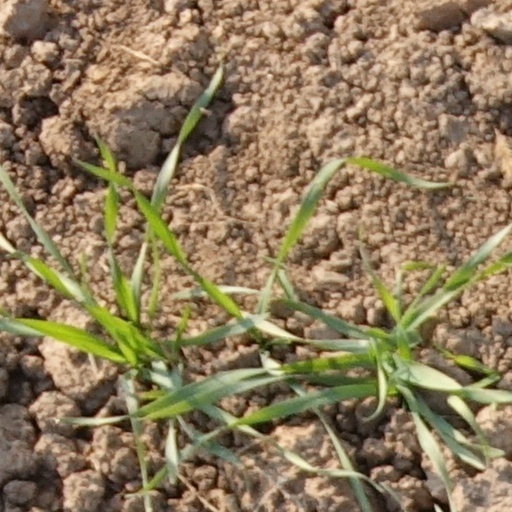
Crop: wheat